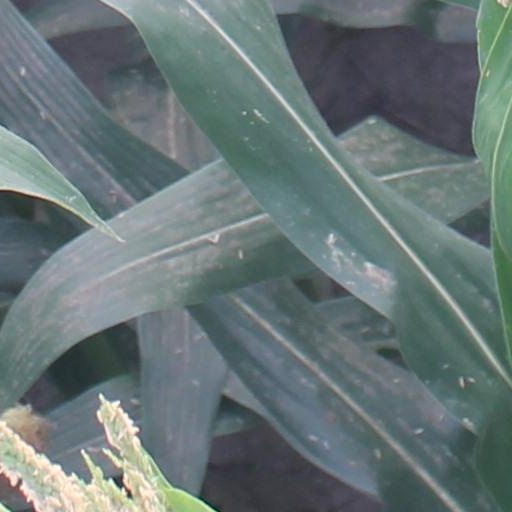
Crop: maize; corn